Andrea Campbell

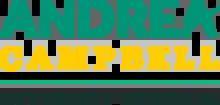
Logo for Campbell's 2022 attorney general campaign

On September 24, 2020, Campbell announced her candidacy in the 2021 Boston mayoral election from her childhood home in Roxbury. In an announcement video that was released, she declared, "I'm running for mayor, because every neighborhood deserves real change and a real chance." Campbell's mayoral campaign launch followed the launch of her council colleague Michelle Wu's own campaign for mayor earlier that month.